Snowy plover

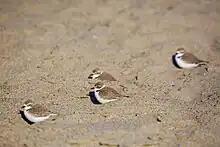
Roosting snowy plovers at Moss Landing State Beach, California

At the beginning of the breeding season, the male, while still unpaired, will establish and defend a territory, which is then advertised to a female by calling and excavating scrapes. A pair will continue to defend the territory. After the chicks hatch, the family will soon begin to move around, when the adults will defend the surrounding radius rather than a fixed territory. When defending a territory, males may attempt to intimidate intruders by using the "Upright Display" posture, in which the body is upright with erected breast feathers. They may also run or fly at, or fight with intruders. Fighting may involve jumping at each other breast-to-breast with flapping wings and mutual pecking and shoving. In some cases, combatants pull on each other's feathers, and may even pull out a tail feather. Fights with intermittent short breaks can last up to 1.5 hours. Territories are defended not only against other snowy plovers but also against some other bird species, including semipalmated plovers and whimbrels. Territories are probably not important for protecting food resources, as the plovers often feed in flocks up to away from their territories. In Kansas and Oklahoma, where the birds are more stationary, protection of feeding grounds could be more important. The size of territories is variable, and sizes between have been reported.